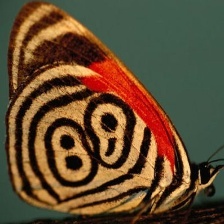
Species: AN 88